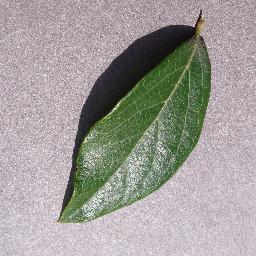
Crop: blueberry
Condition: healthy